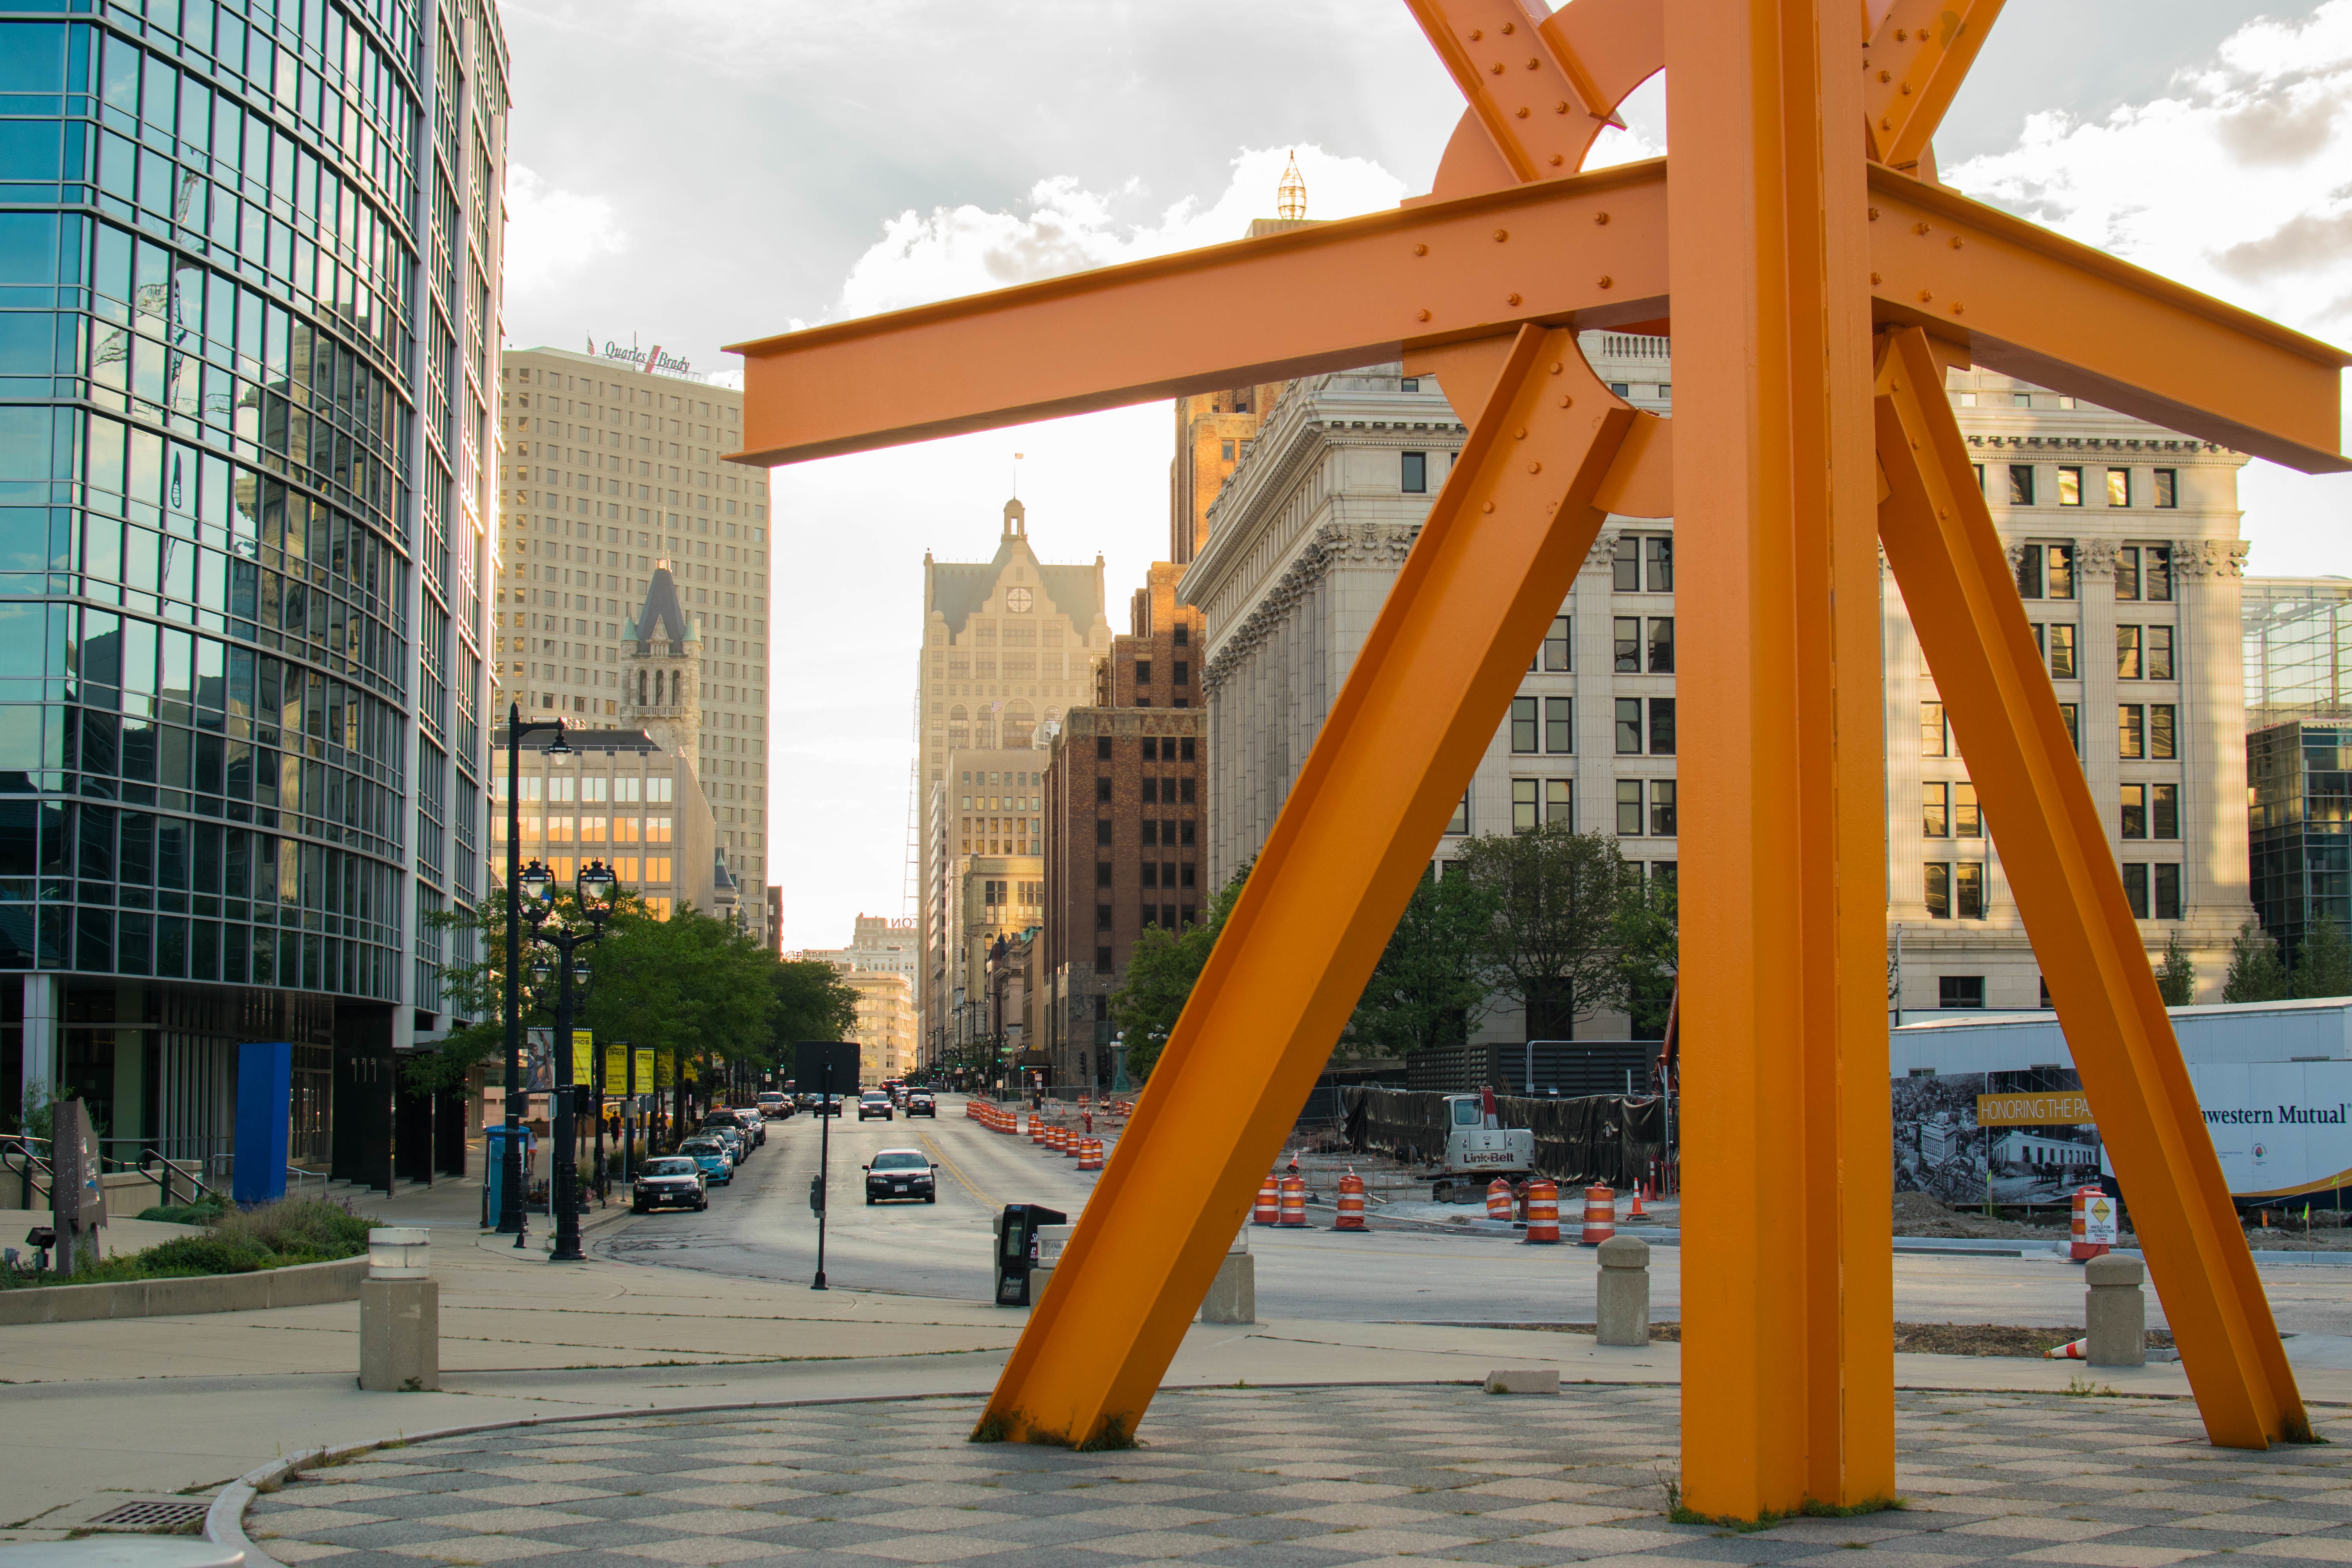
city, downtown, plaza, public space, neighbourhood, human settlement